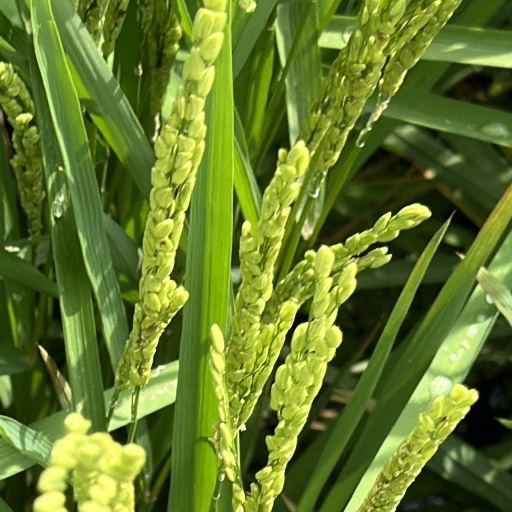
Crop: rice